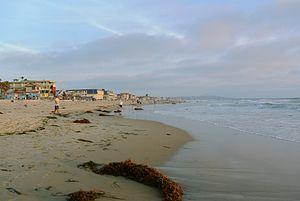
Pacific Beach est un quartier du nord de la ville de San Diego, en Californie. Située entre La Jolla, Mission Bay, l'Interstate 5 et l'océan Pacifique, ce quartier est notamment connu pour sa vie nocturne et ses plages propices au surf.